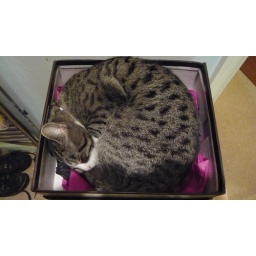
My cat likes to hide in boxes ...........